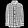
Label: Shirt